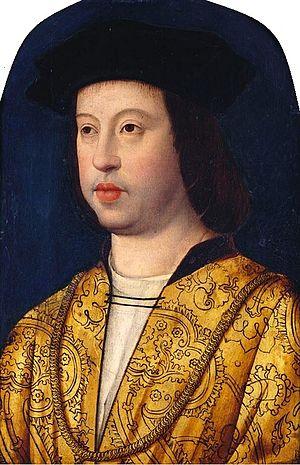
La guerre civile de Navarre est un conflit successoral qui commence en 1451, dix ans après la mort de la reine Blanche Iʳᵉ de Navarre, alors que la couronne est usurpée par son second époux, le roi Jean II d'Aragon, qui refuse de la céder à leur fils Charles de Viane. Sur ce conflit successoral se greffent la rivalité de deux partis nobiliaires Navarrais, les Agramontais et les Beaumontais, et les appétits d'expansion territoriale des puissants royaumes voisins de Castille et d'Aragon.